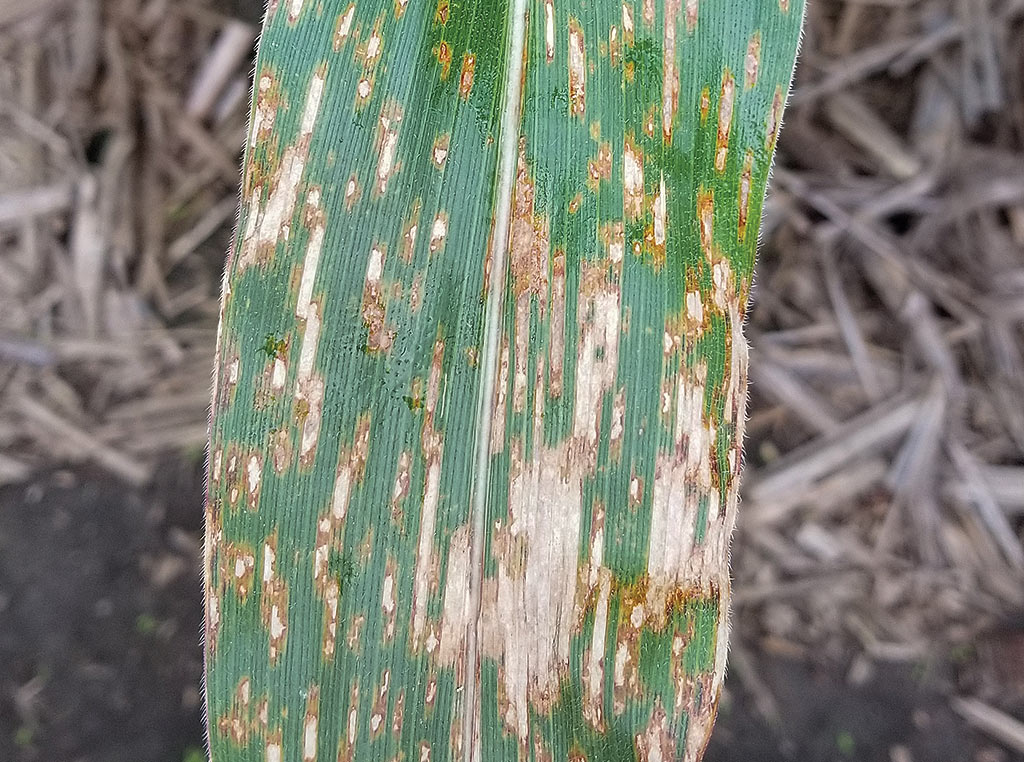
Plant: Corn
Disease: corn gray leaf spot